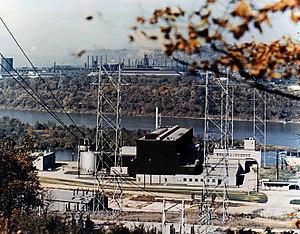
L'uranium 233 est l'isotope de l'uranium dont le noyau est constitué de 92 protons et de 141 neutrons. Il possède une demi-vie de 159 200 années.
Le réacteur nucléaire à sels fondus est un concept de réacteur nucléaire dans lequel le combustible nucléaire se présente sous forme liquide, dissous dans du sel fondu qui joue à la fois le rôle de caloporteur et de barrière de confinement. Le réacteur peut être modéré par du graphite ou sans modérateur.
Le réacteur nucléaire de Shippingport est situé à proximité de la centrale nucléaire de Beaver Valley sur l'Ohio en Pennsylvanie à environ 35 km de Pittsburgh. C'est le premier réacteur à eau pressurisée à avoir produit de l'électricité, il a été mis en service le 2 décembre 1957, et maintenu en exploitation jusqu'en 1982.
Le secteur de l'électricité aux États-Unis se caractérise par une large prédominance des combustibles fossiles : leur part dans la production d'électricité atteint 62,1 % en 2019, dont 23,3 % pour le charbon et 38,4 % pour le gaz ; la part du nucléaire est de 19,5 % et celle des énergies renouvelables de 18,1 %.